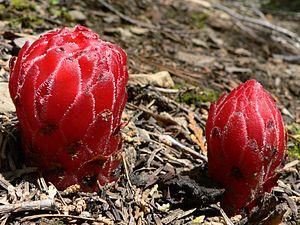
Sarcodes sanguinea est une plante non chlorophyllienne de la famille des Éricacées. Présente dans les forêts des montagnes de l'Ouest de l'Amérique du Nord, cette espèce vit en symbiose avec le mycélium de champignons, par l'intermédiaire duquel elle se nourrit des produits de la photosynthèses de Pins. Il s'agit de l'unique espèce du genre Sarcodes, qui est localement dénommée snowplant, soit littéralement la « plante des neiges ».